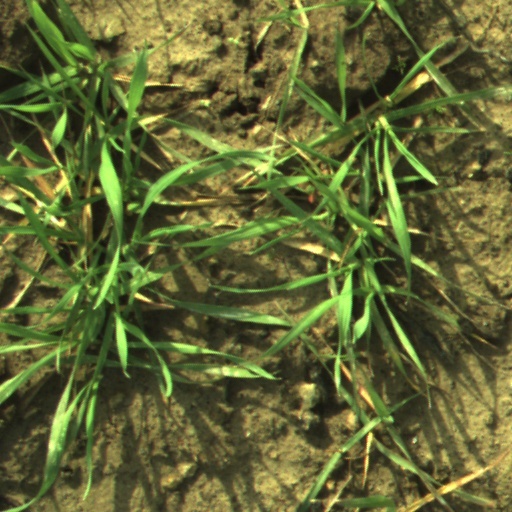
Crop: wheat